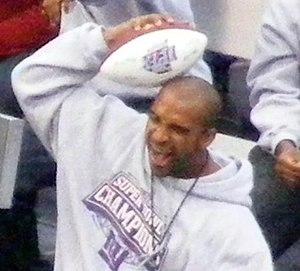
David Mikel Tyree, né le 3 janvier 1980, est un joueur américain de football américain.